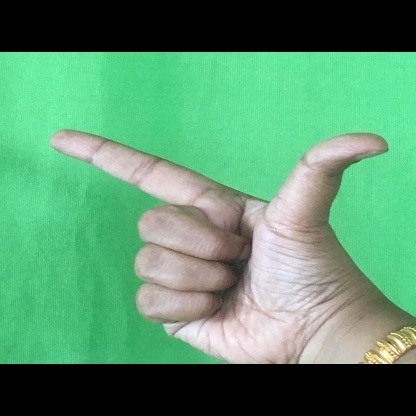
Mudra: Chandrakala